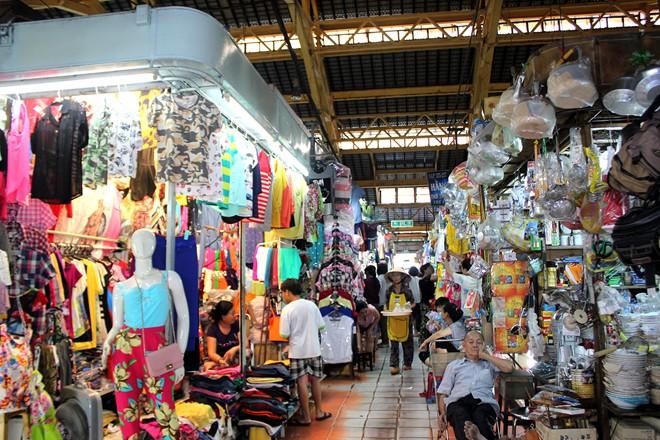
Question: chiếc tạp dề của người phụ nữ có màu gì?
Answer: chiếc tạp dề có màu vàng